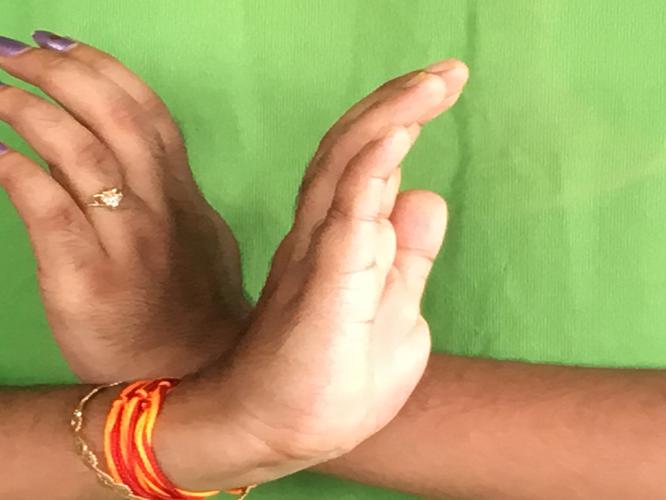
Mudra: Nagabandha
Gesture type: double_hand